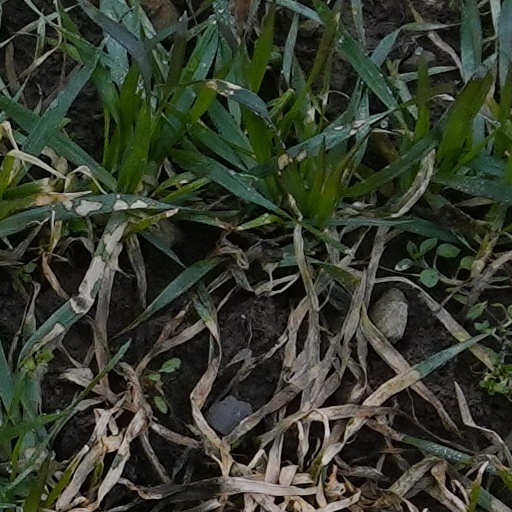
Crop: wheat